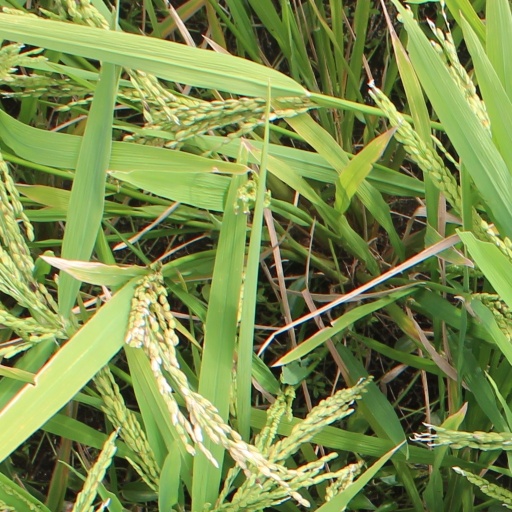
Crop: rice